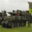
Label: tank